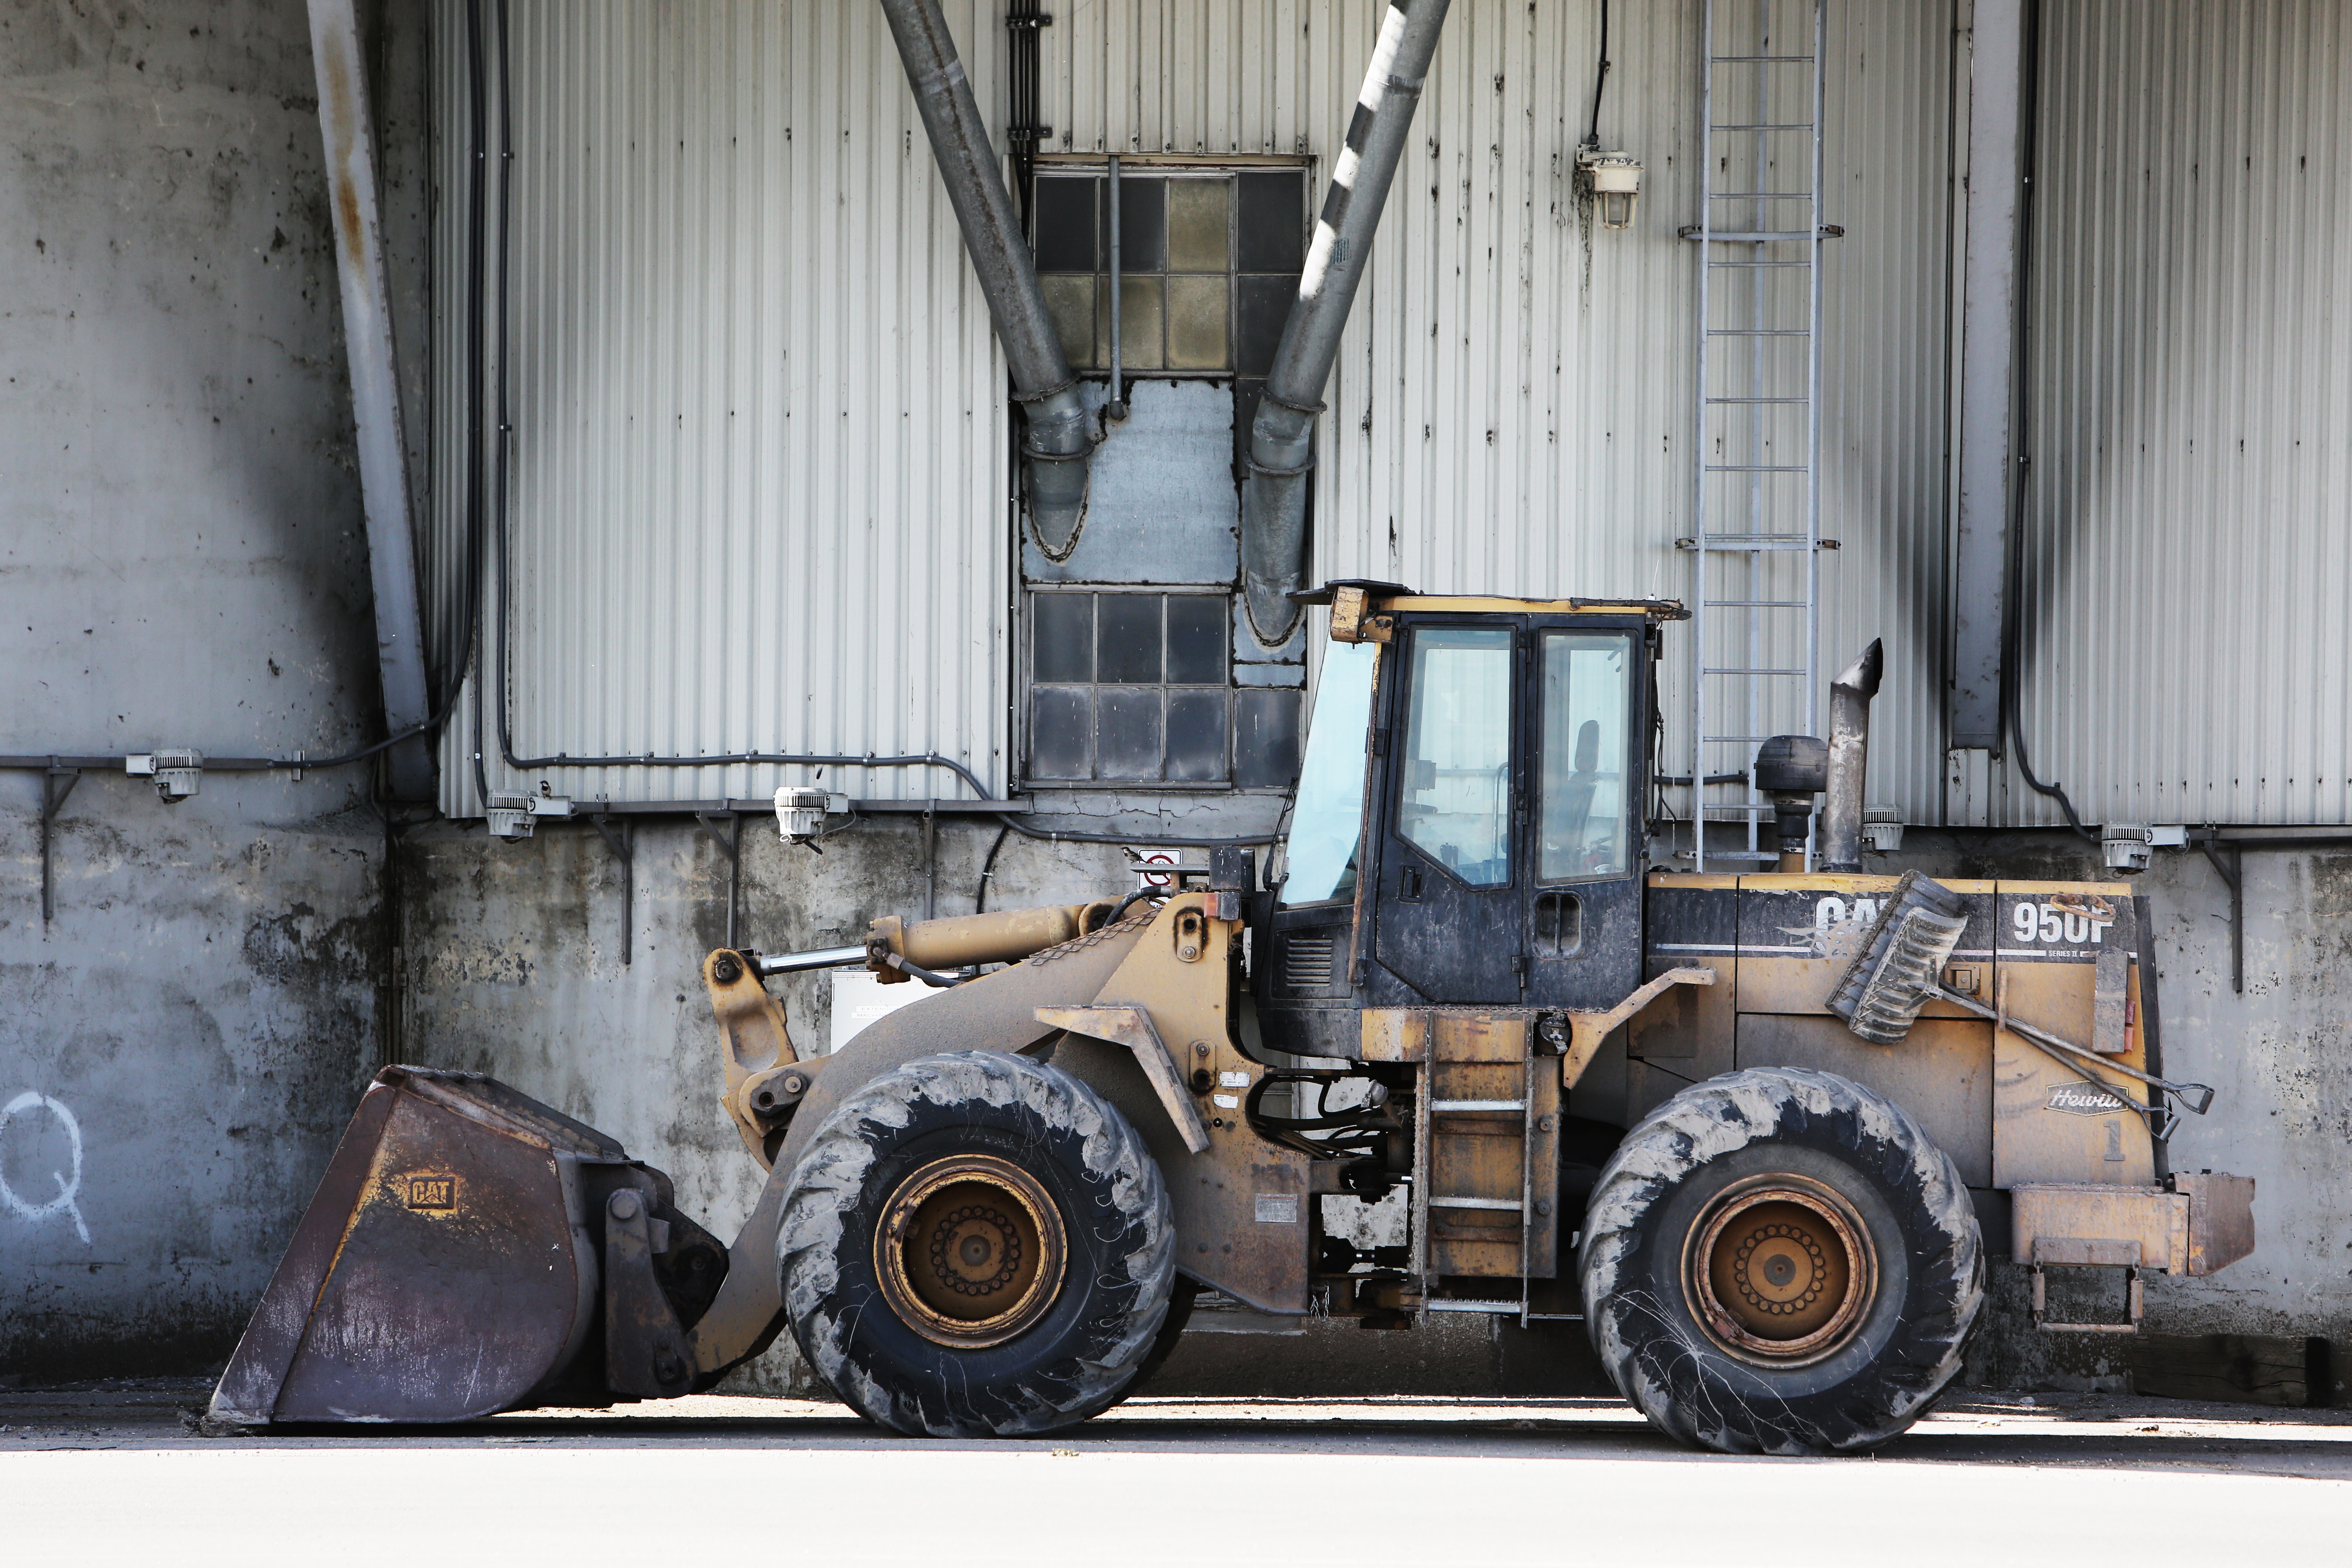
building, wall, transport, construction, truck, vehicle, equipment, industrial, machine, machinery, industry, ladder, concrete, caterpillar, bulldozer, construction site, tires, beams, wheels, digger, quebec, montreal, excavator, heavy, hydraulic, earthmover